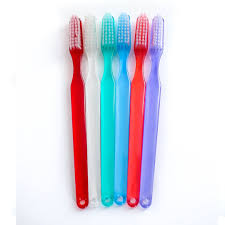
Waste category: trash